Lowry War

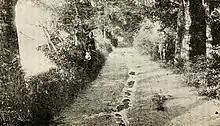
Site of the murder of James P. Barnes, pictured c. 1909

The Native Americans' aid to the Union escapees, their attempts to dodge labor conscription, and the murder of Barnes drew the attention of the Confederate Home Guard, a paramilitary force tasked with maintaining law and order in the South during the war. One prominent officer of the Home Guard in Robeson County was James Brantly Harris. He was a white man who had sold liquor to Native Americans before the war but upon its outbreak was tasked by the Home Guard with tracking down deserters, escapees, and maintaining order in Scuffletown, the center of the Native American community in Robeson County. Lumbee oral histories portray him as hot-tempered and brutal. During the war he became attracted to a young Lumbee woman, provoking the ire of her boyfriend. The boyfriend stated he would kill Harris if he interacted with his girlfriend again, leading Harris to try to kill the man in a night ambush. He ended up shooting and killing the man's brother, Jarman, a nephew of Allen Lowry.